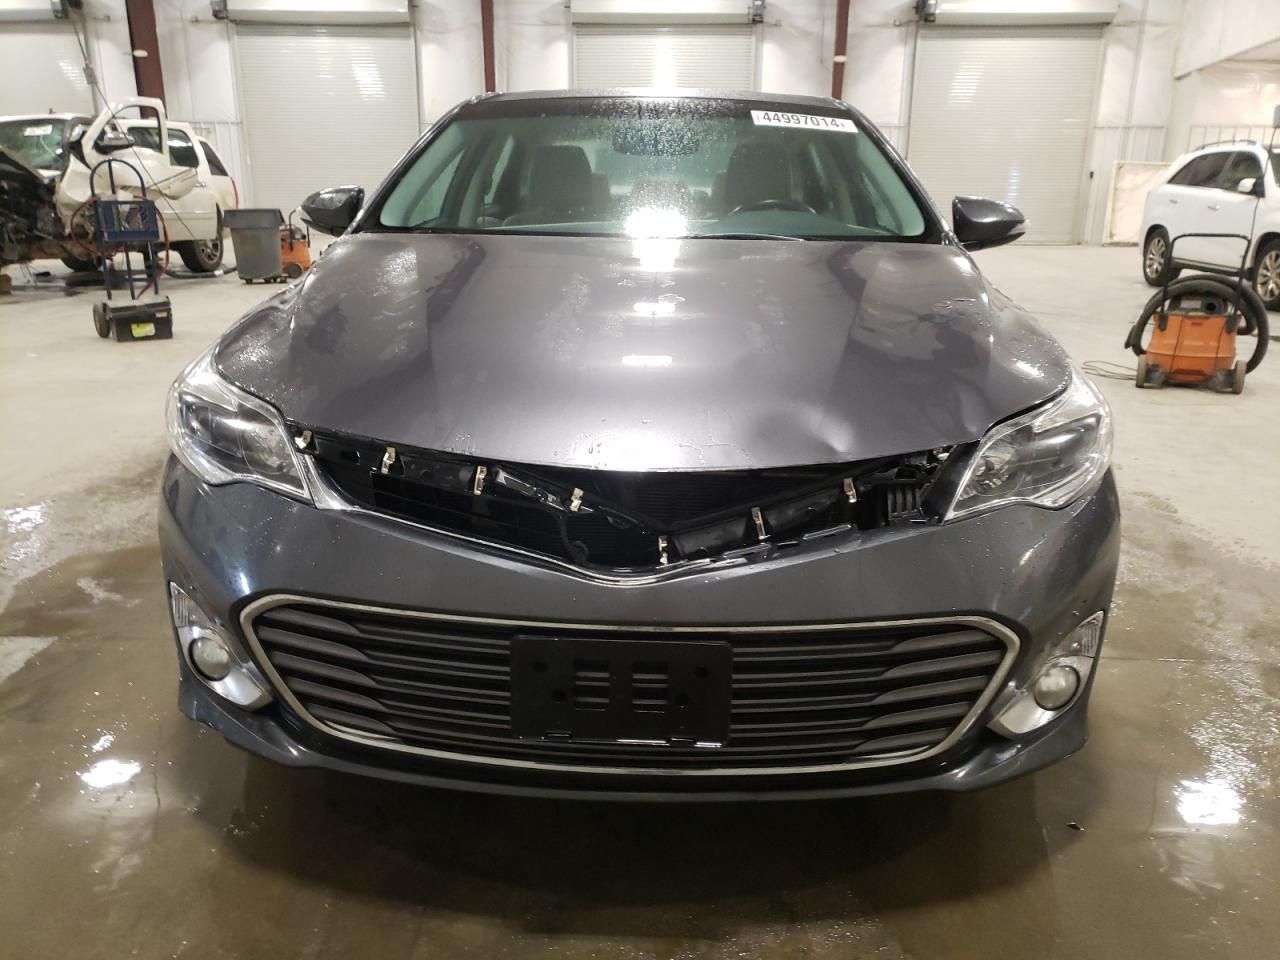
Aucun dommage détecté.
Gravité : aucun